Kevin Smith (wide receiver)

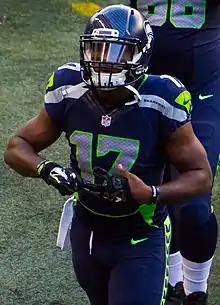
Smith with the Seattle Seahawks in 2015

Kevin Smith (born December 21, 1991) is an American former professional football wide receiver. He played college football at the University of Washington.